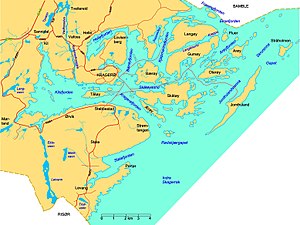
Hellefjorden (Kragerø)
Kragerøskjærgården
Hellefjorden er en fjord i Kragerø kommune i Vestfold og Telemark fylke i Norge. Den ligger nord for halvøen Langtangen og bye Kragerø. Fjorden er fire kilometer lang og går fra nordøst til sydvest ind til Årøsvingen. Landsbyen Nordbø ligger på nordsiden af fjorden.